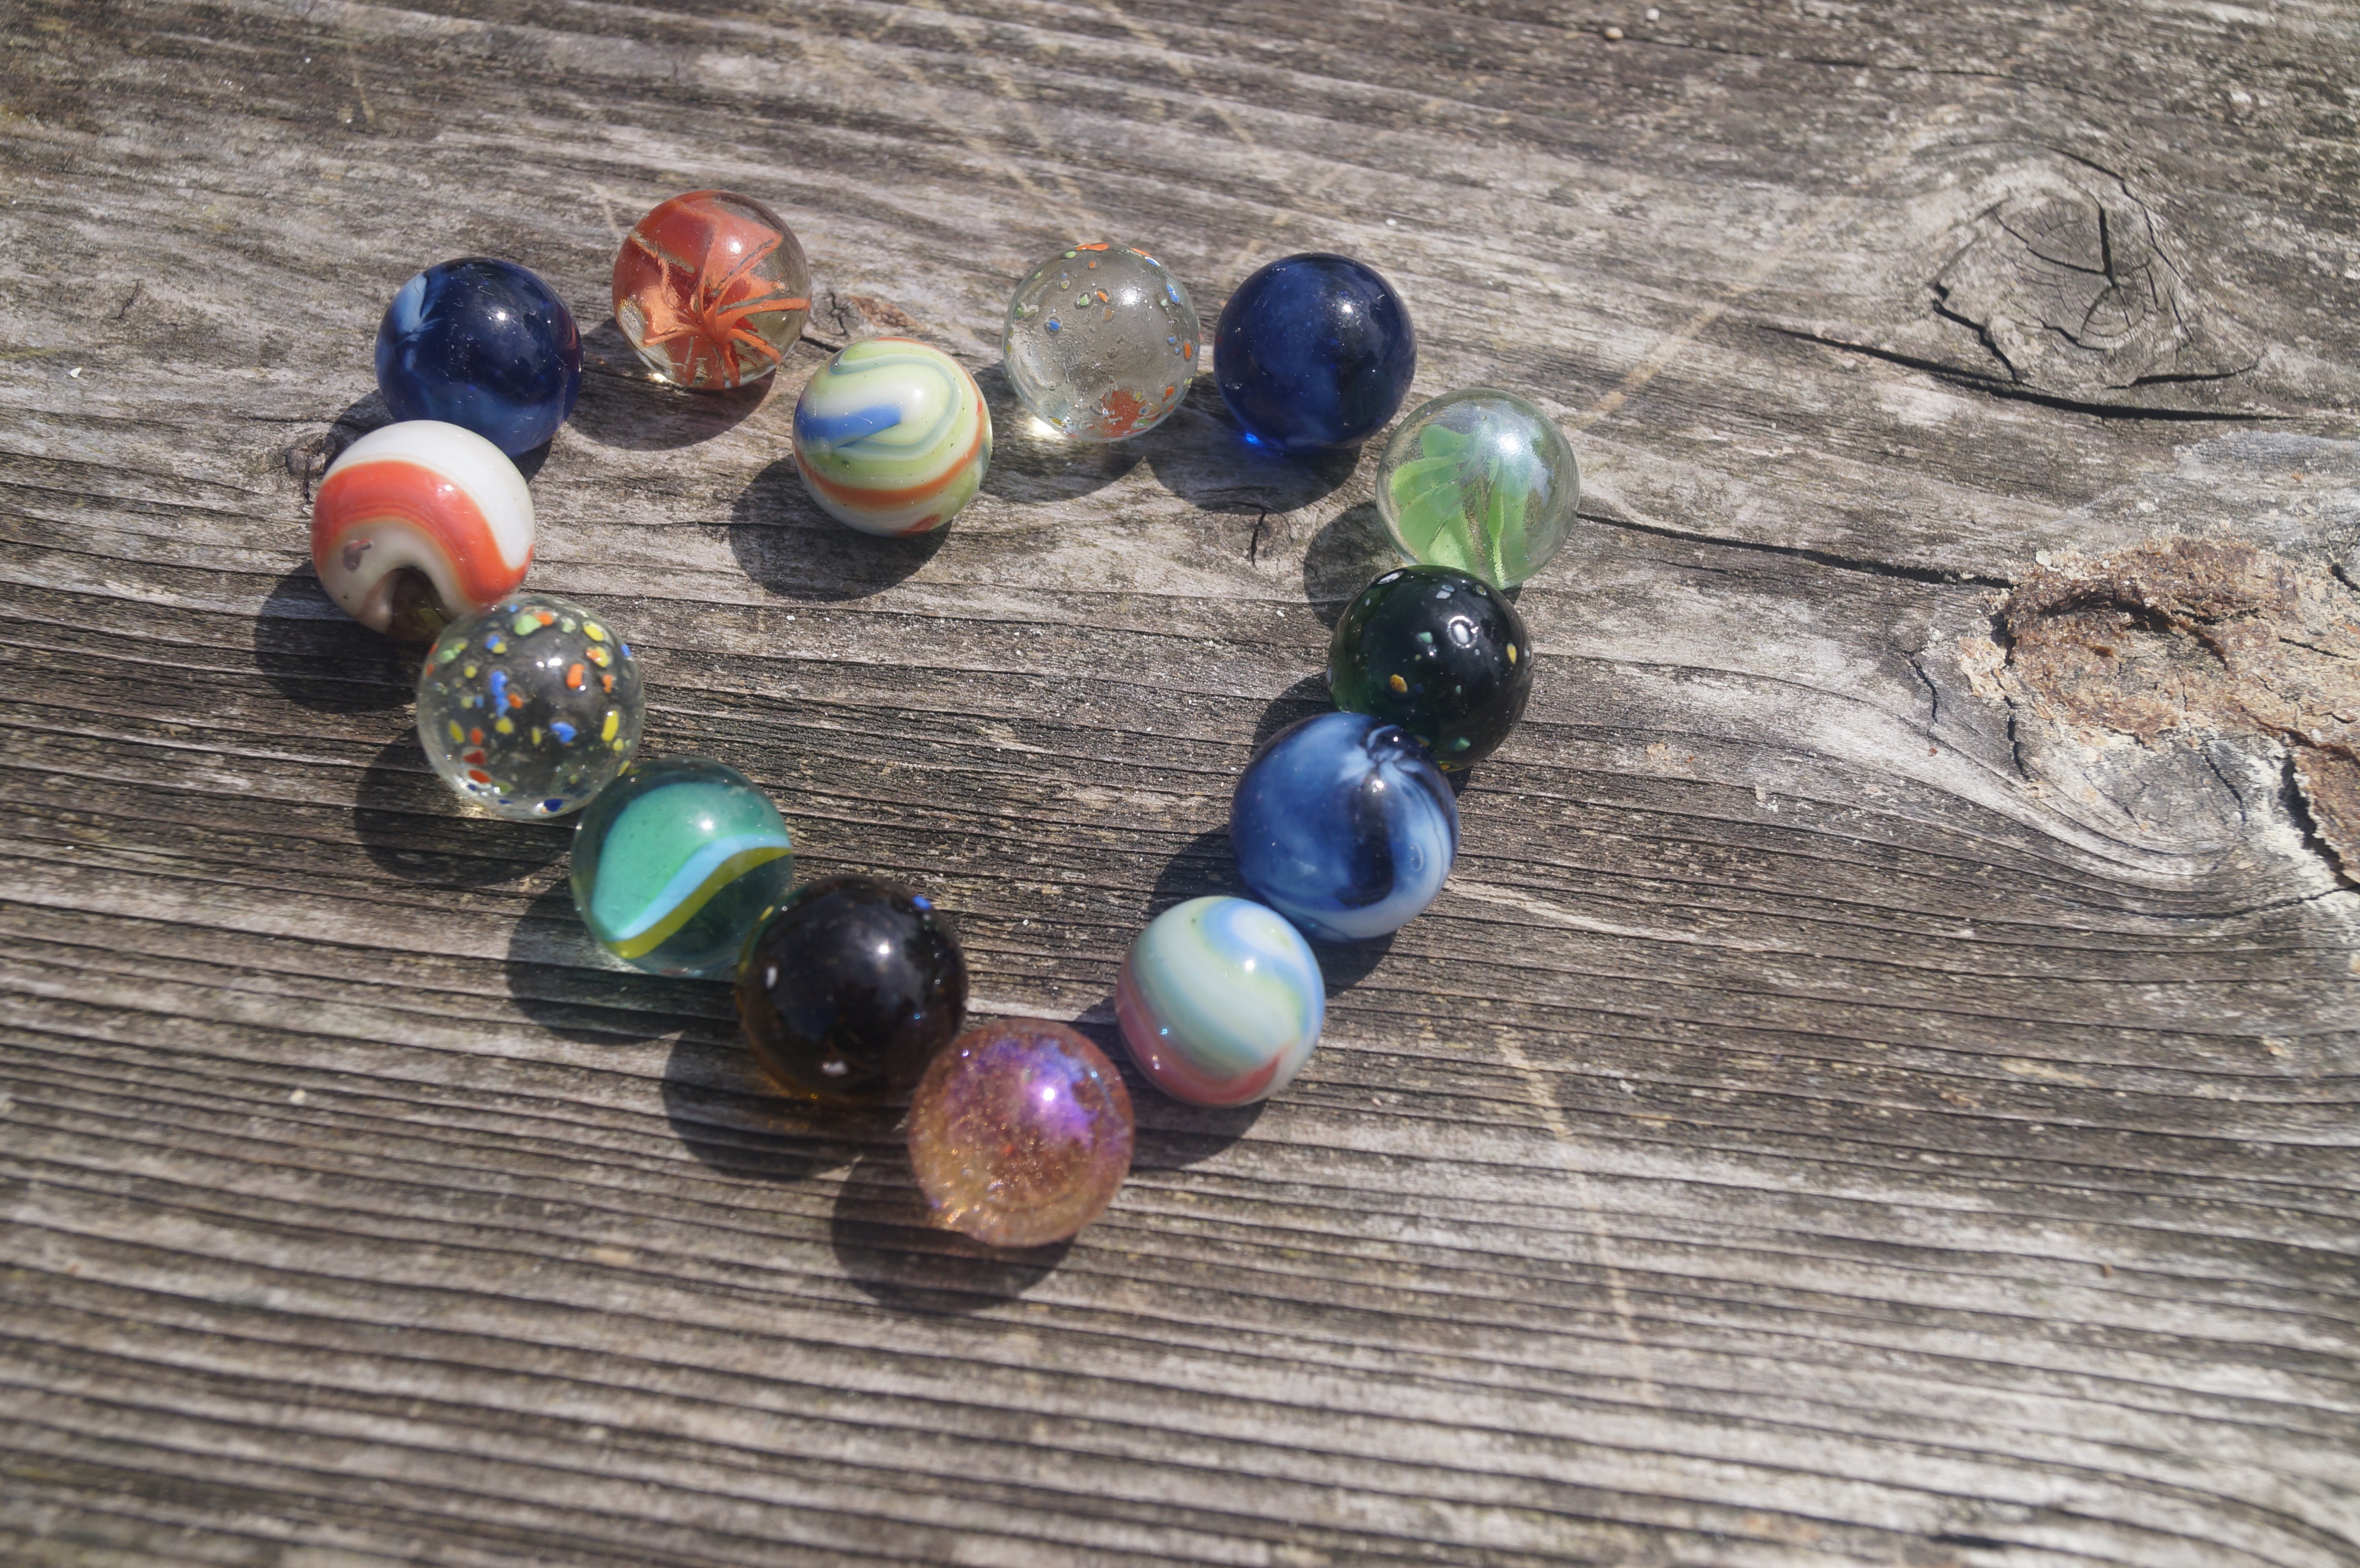
glass, heart, colorful, bead, necklace, bracelet, jewellery, art, roll, marbles, about, glass marbles, glaskugeln, jewelry making, fashion accessory